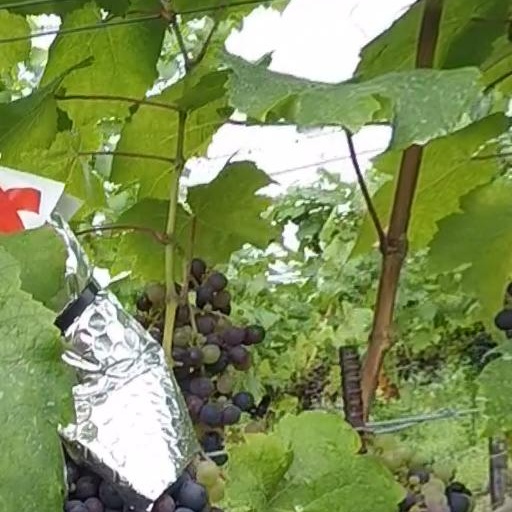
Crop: grape